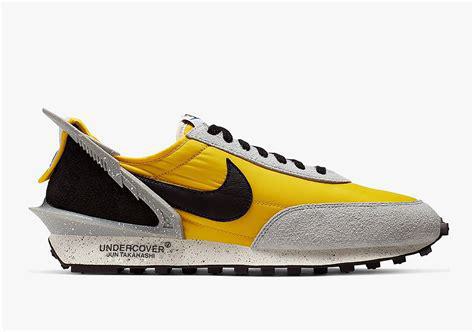
Brand: Nike
Model: Daybreak